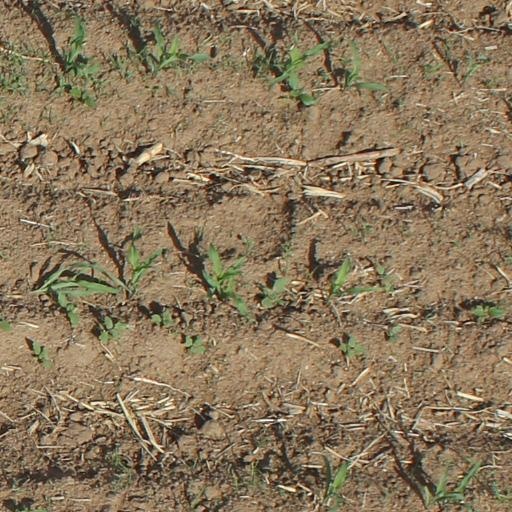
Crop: maize; corn